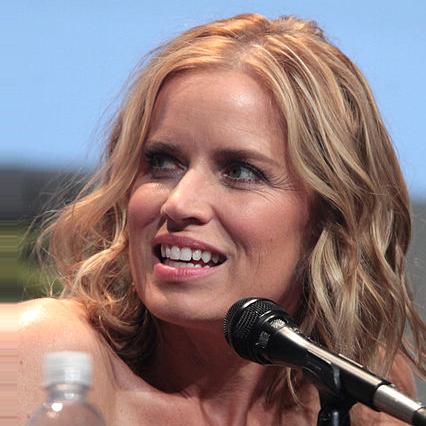
Age: 49